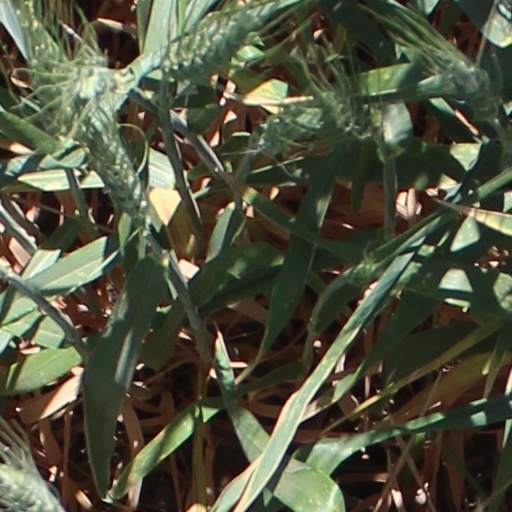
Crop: wheat